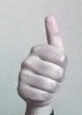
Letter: aleff